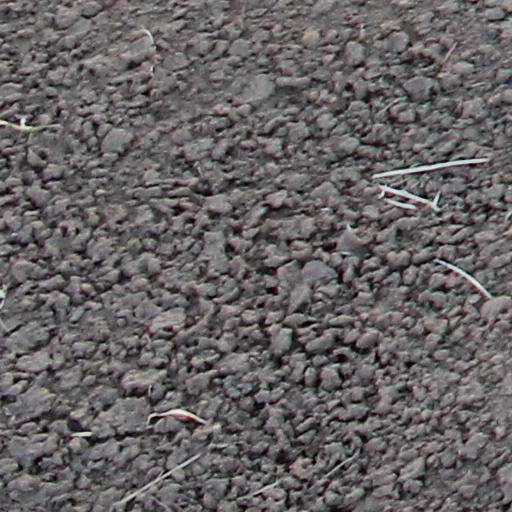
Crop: wheat